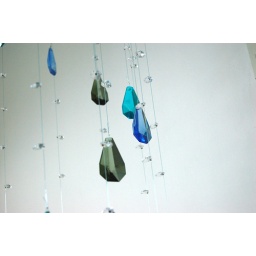
A decorative structure made out of strings and blue and green glass hangs prettily in the airwell of Lilycenario